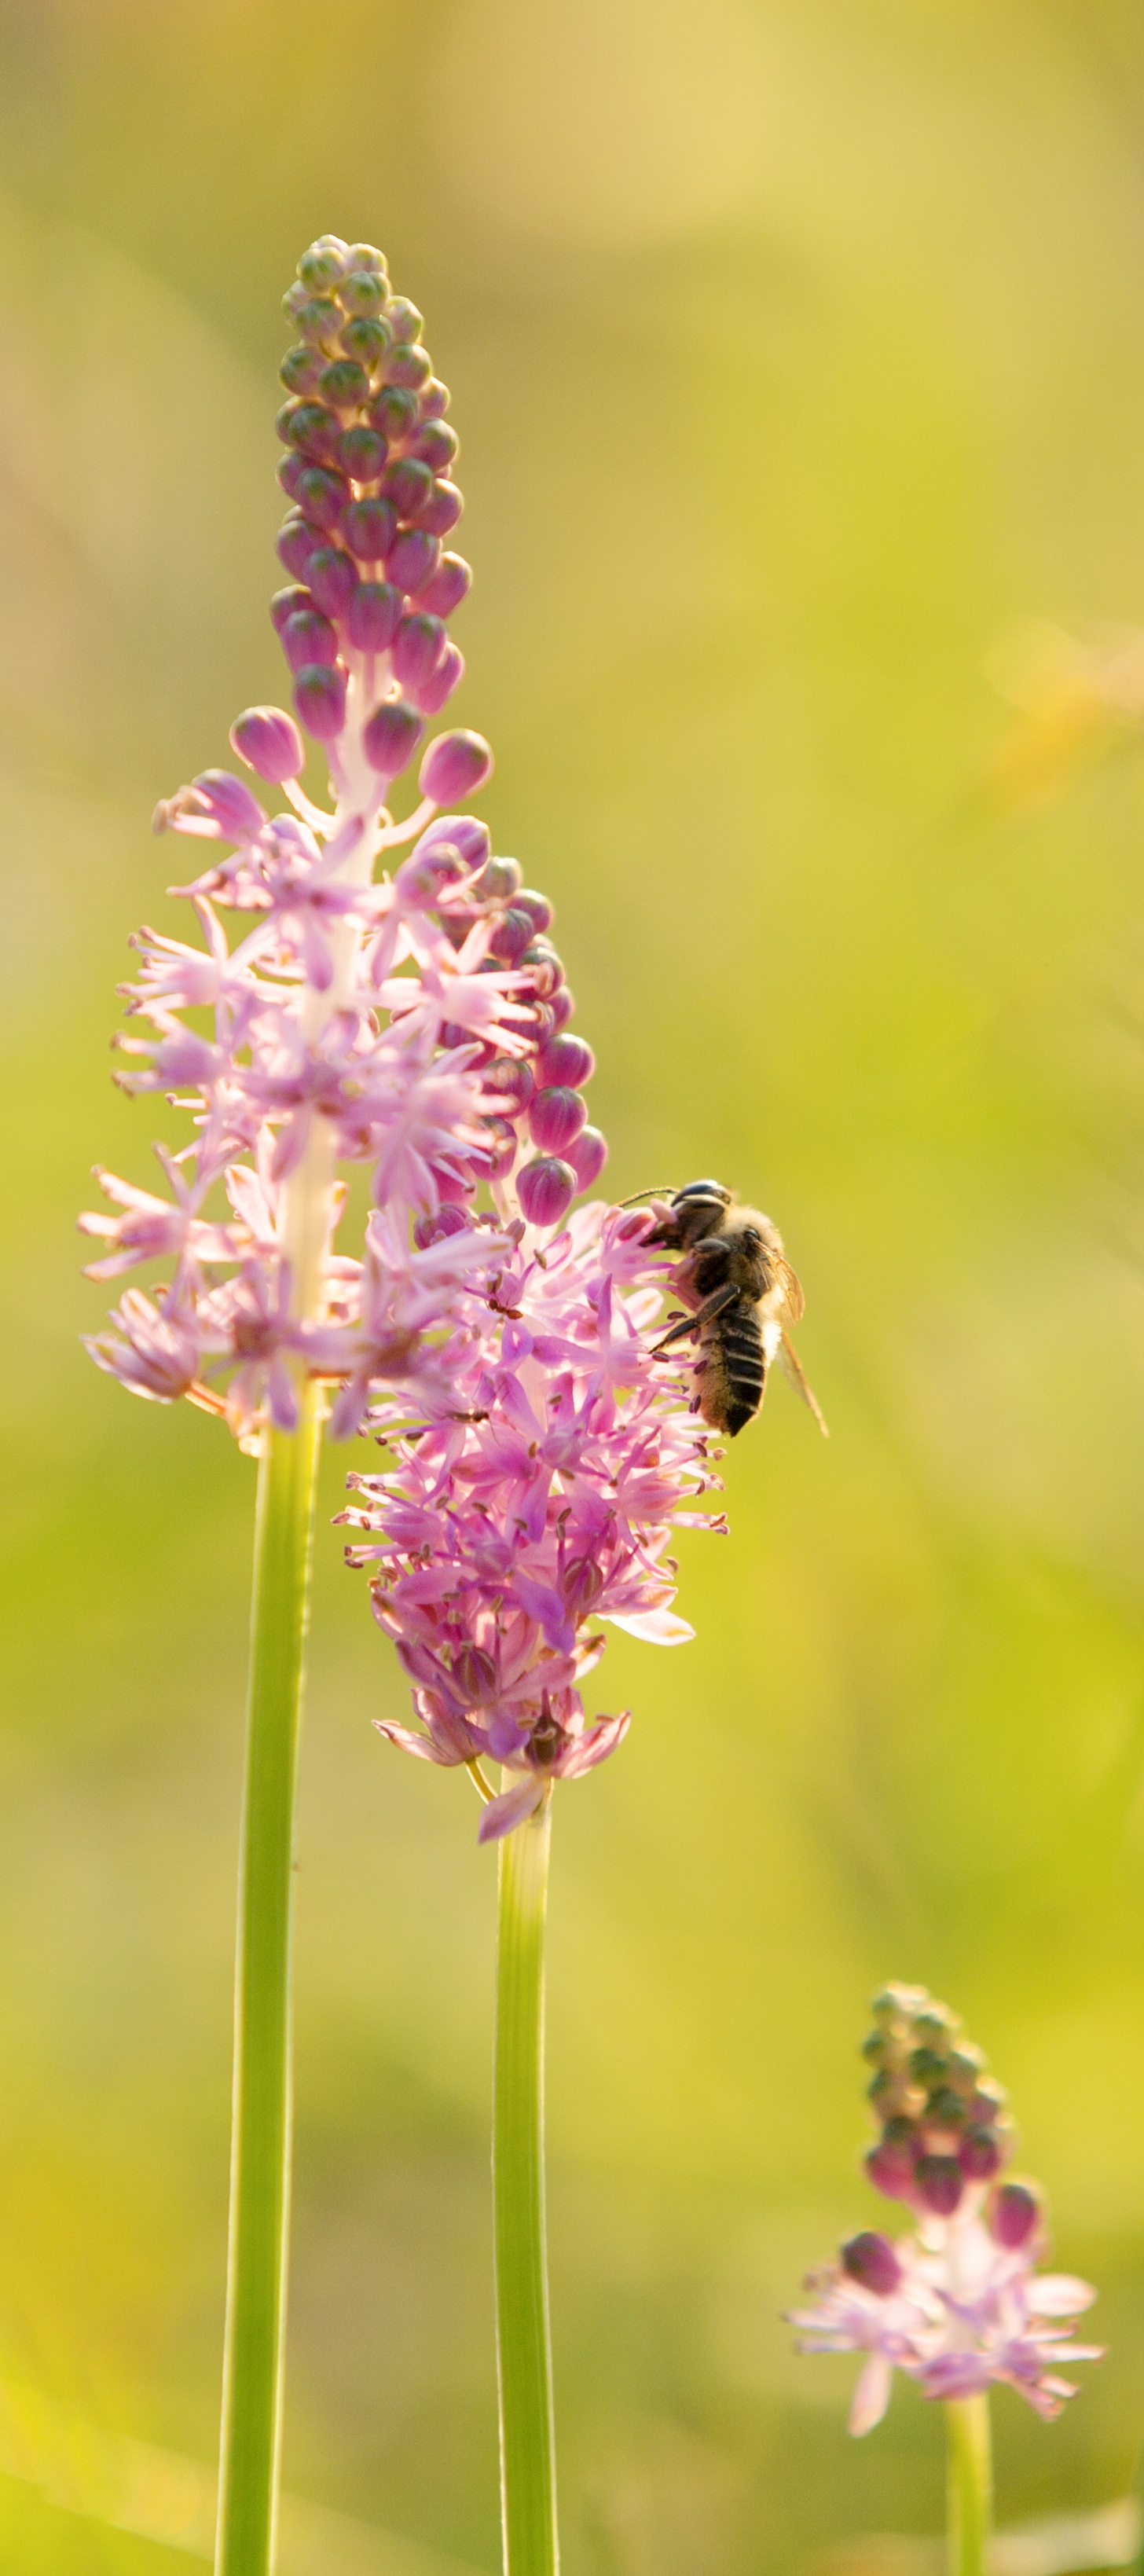
plant, flower, petal, summer, pollen, insect, natural, botany, flora, lavender, wildflower, bee, nectar, macro photography, flowering plant, working bee, plant stem, land plant, english lavender